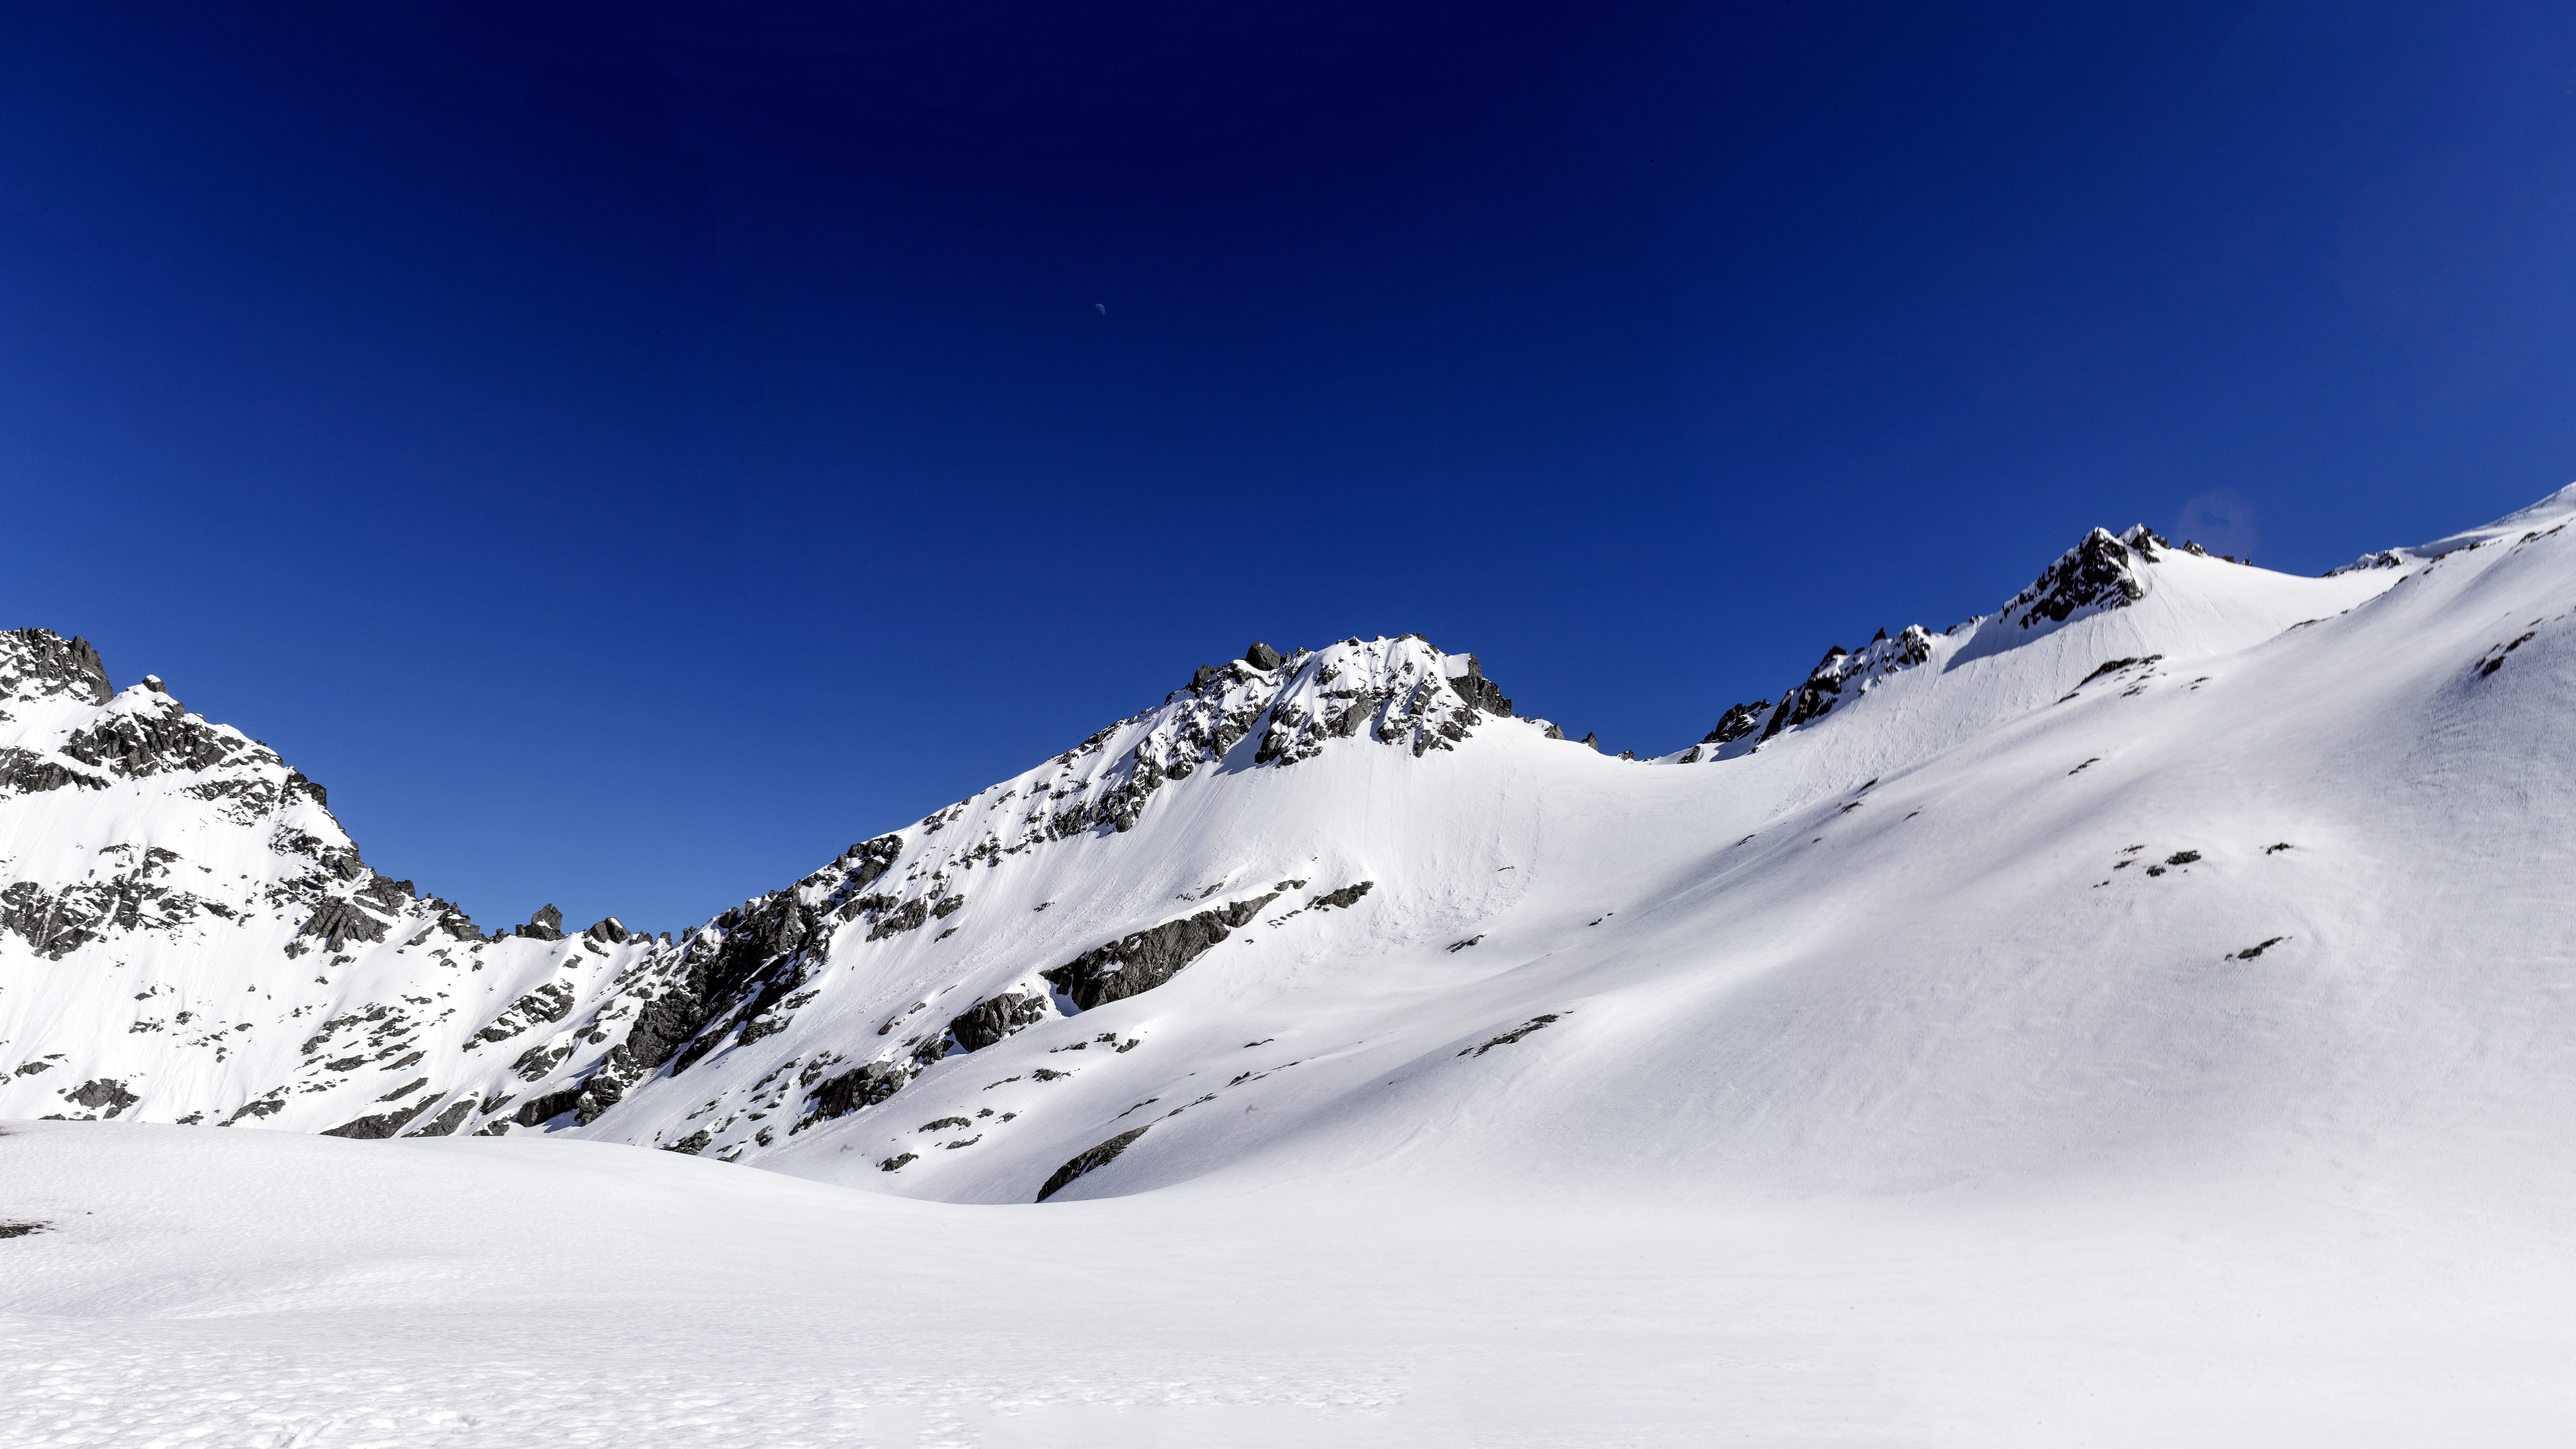
mountain, snow, cold, winter, mountain range, weather, skiing, season, sports equipment, blue sky, winter sport, sports, resort, alps, downhill, ski, footwear, piste, ski touring, ski mountaineering, ski equipment, alpine skiing, mountainous landforms, geological phenomenon, rockmwinter